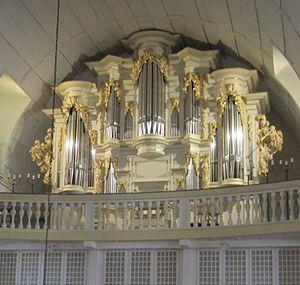
Johann Friedrich Wender est un facteur d'orgue allemand qui a son atelier à Mühlhausen.